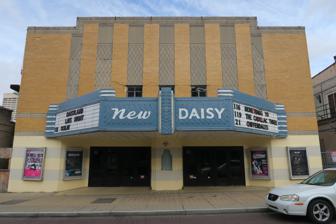
Building: New Daisy Theatre
Country: United States of America
Year built: 1936
35°08′22″N 90°03′01″W / 35.13945°N 90.050163°W / 35.13945; -90.050163 New Daisy Theatre Exterior view of the venue (c.2017) Address 330 Beale St Memphis , Tennessee 38103-3131 Location Downtown Memphis Owner Steve Adelman J.W. Gibson II Operator Live Nation Capacity 1,083 Construction Renovated 1982-83, 2015 Closed 1979-83 Reopened 1983 Website Venue Website New Daisy Theatre U.S. Historic district Contributing property Architectural style Streamline Moderne Part of Beale Street Historic District ( ID66000731 ) The New Daisy Theatre is a music venue located on Beale Street in Memphis, Tennessee . It plays host to both local and national acts, as well the site of rental events. The theater opened in 1936 and has featured artists such as John Lee Hooker , Gatemouth Brown , Jerry Lee Lewis , Al Green , Sam and Dave , Bob Dylan , Alex Chilton , the Cramps , Stevie Ray Vaughan , Phish , Kid Memphis , Son Lewis , Nirvana , Prince , Rufus Thomas , Justin Timberlake , Nelly , the Cult and Oasis , Ty Dolla $ign , J. Cole , Machine Gun Kelly , and All Time Low , among others. Bob Dylan used the venue to record a video of a song from his Grammy-winning CD Time Out of Mind . History In 1942, Paul and Sam Zerilla and their business partner, Joe Maceri, the owners of the original Daisy Theatre, opened the New Daisy Theatre at 330 Beale Street. The Zerillas and Maceri wanted to create a bigger performance space for popular acts. In the first few decades after its opening, the New Daisy Theatre was primarily a movie theatre , but sometimes hosted live acts. It had fallen into disrepair by the 1970s, and while several buildings around it were demolished, both the Old Daisy and New Daisy remained intact. In the early 1980s, boxing promoter Mike Glenn began leasing the New Daisy and hosting matches. While boxing helped the theatre financially at the beginning, eventually Glenn began to host concerts, largely of rock music , which drew in more money than the boxing, although the latter continued. Glenn sold the New Daisy in November 2014, hosting John Hiatt as the last national act under his storied tenure. In 2014, Steve Adelman and J.W. Gibson purchased the F.G.H. Corporation and the New Daisy Theatre, and in 2015 they invested $500,000 to renovate it. The renovation added a new floor, VIP areas, new bars, as well as new sound and lighting systems. Acts booked for the first two month included Seether , Drive-By Truckers , Joey Bada$$ , Public Image Ltd. , Everclear , and Steve Earle . In 2019, Adelman was charged with writing a fraudulent check to former owner Mike Glenn. The charges were then dropped by police due to false claims. Adelman claimed that he intended to file a civil suit against Glenn "to address the wrongful conduct and hold parties accountable for their actions". Spearheaded by Jon Shivers, with the Downtown Memphis Commission, The New Daisy Theatre reopened in 2023 and will again play host to local and national touring acts as well as corporate and private events. Notable performers Ike & Tina Turner - 1963 Red Hot Chili Peppers - 1989 Phish - 1991 Alanis Morissette - 1995 Tool - 1996 Prince - 1997 Bob Dylan - 1999 They Might Be Giants - 2002 Justin Timberlake - 2003 Dierks Bentley - 2005 Zac Brown Band - 2009 Childish Gambino - 2011 All Time Low - 2011 Machine Gun Kelly - 2016 J. Cole - 2017 AJR - 2018 Ty Dolla $ign - 2018 References